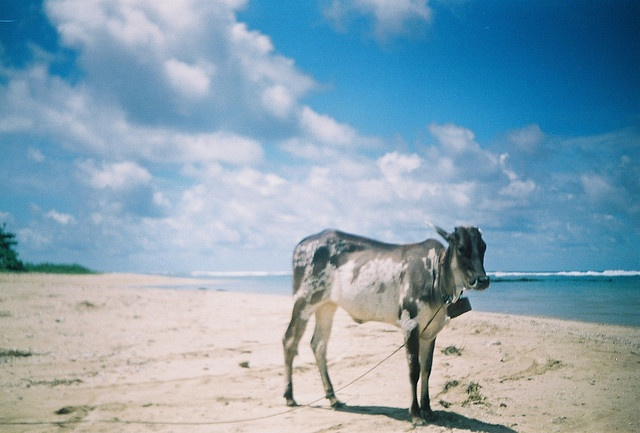
A cow with a rope on a sandy beach.
A small, skinny cow on a strand of beach.
The cow stands on a beach near the ocean.
A cow with a bell standing on the beach.
a cow with a rope is standing on the beach by the ocean